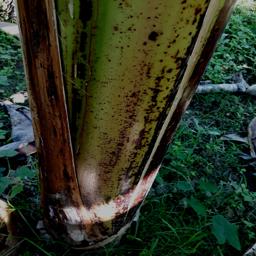
Label: PSEUDOSTEM WEEVIL